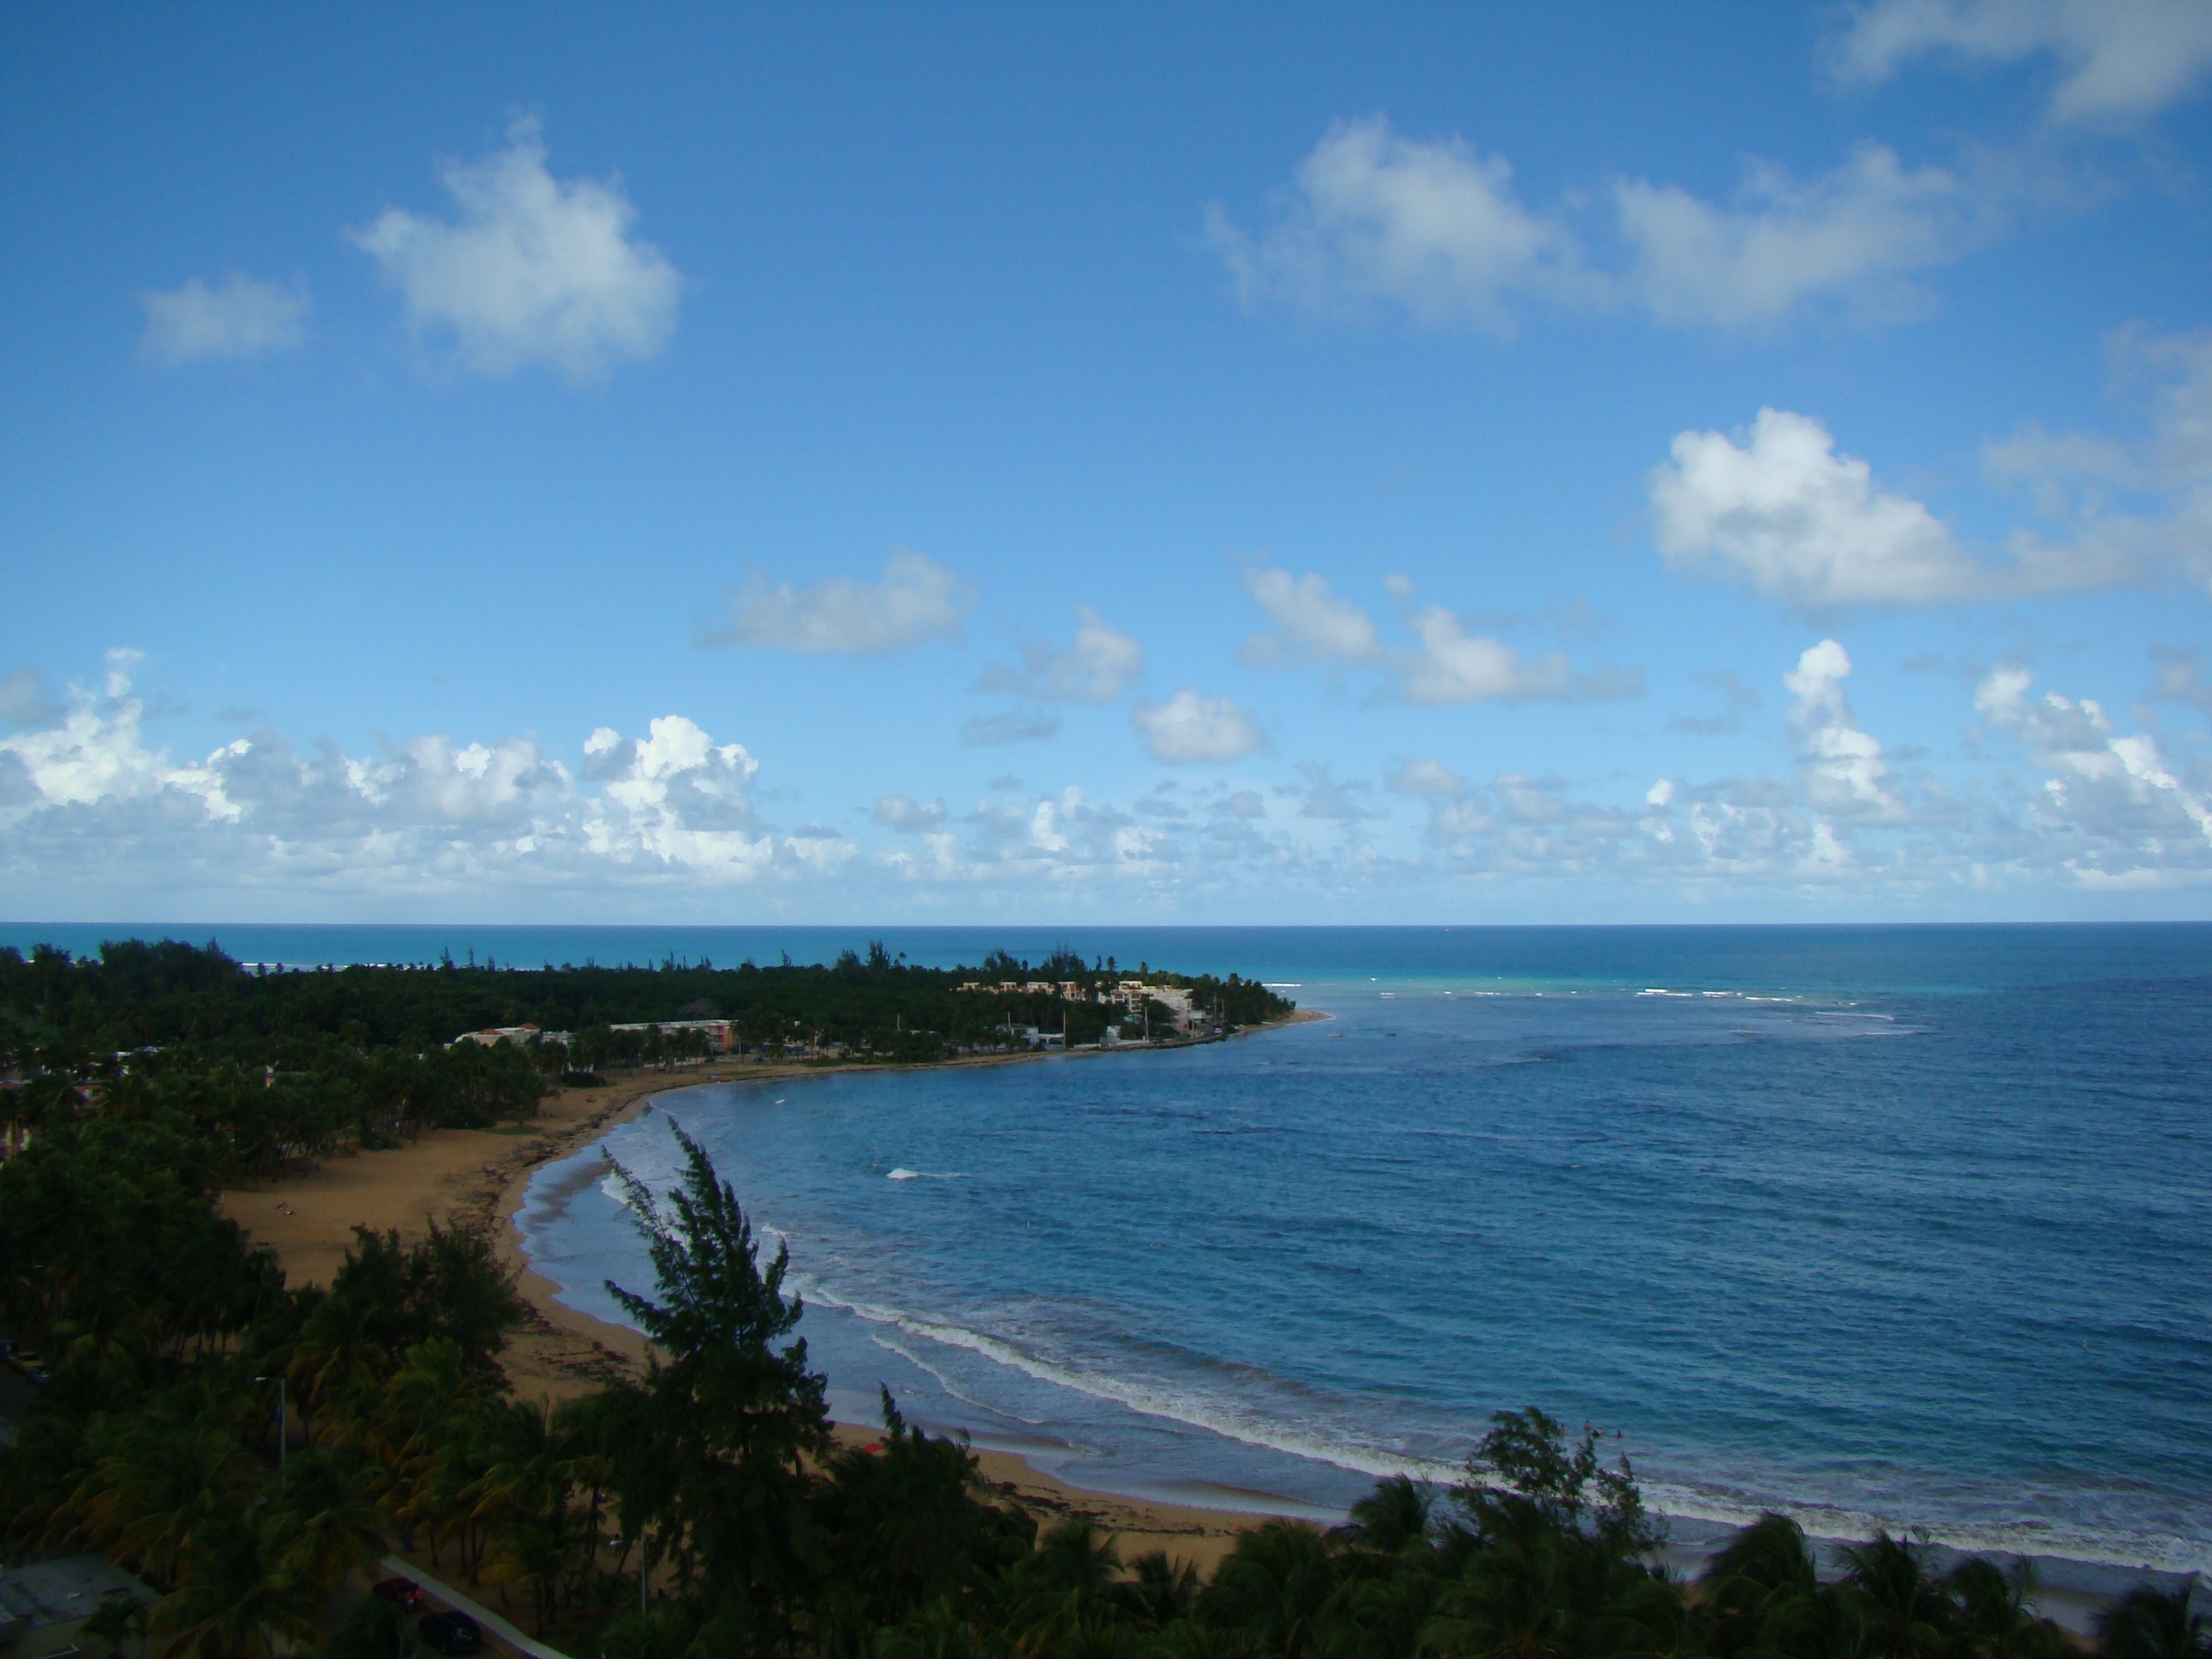
beach, sea, coast, ocean, horizon, cloud, sky, shore, vacation, cliff, cove, bay, terrain, body of water, cape, landform